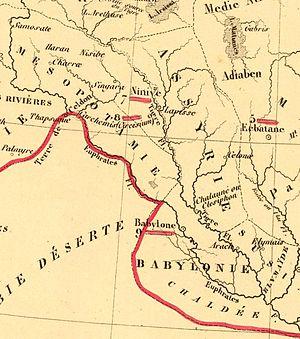
Carte de l'Empire des Perses. Pour servir a l'intelligence des livres d'Esdras, de Nehemias, de Tobie, de Judith, d'Esther, de Job et des Prophetes. Depuis 588 jusqu'a 536 avant J.C. epoque ou finit la captivite. Dressee sous la direction de A. Houze. (In upper margin:) Atlas histque. (et) geogque. de la Terre Sainte. Carte VIII. (Paris, Chez P. Dumenil, editeur, rue des Beaux-Arts, 10. 1844)